Sri Lanka

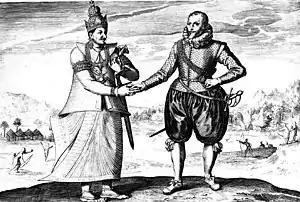
A 17th-century engraving of Dutch explorer Joris van Spilbergen meeting with King Vimaladharmasuriya in 1602

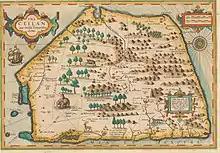
A 1595 map of Sri Lanka created by Dutch cartographer Petrus Plancius

The early modern period of Sri Lanka begins with the arrival of Portuguese soldier and explorer Lourenço de Almeida, the son of Francisco de Almeida, in 1505. In 1517, the Portuguese built a fort at the port city of Colombo and gradually extended their control over the coastal areas. In 1592, after decades of intermittent warfare with the Portuguese, Vimaladharmasuriya I moved his kingdom to the inland city of Kandy, a location he thought more secure from attack. In 1619, succumbing to attacks by the Portuguese, the independent existence of the Jaffna kingdom came to an end.